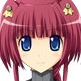
Portrait style: Anime Portrait